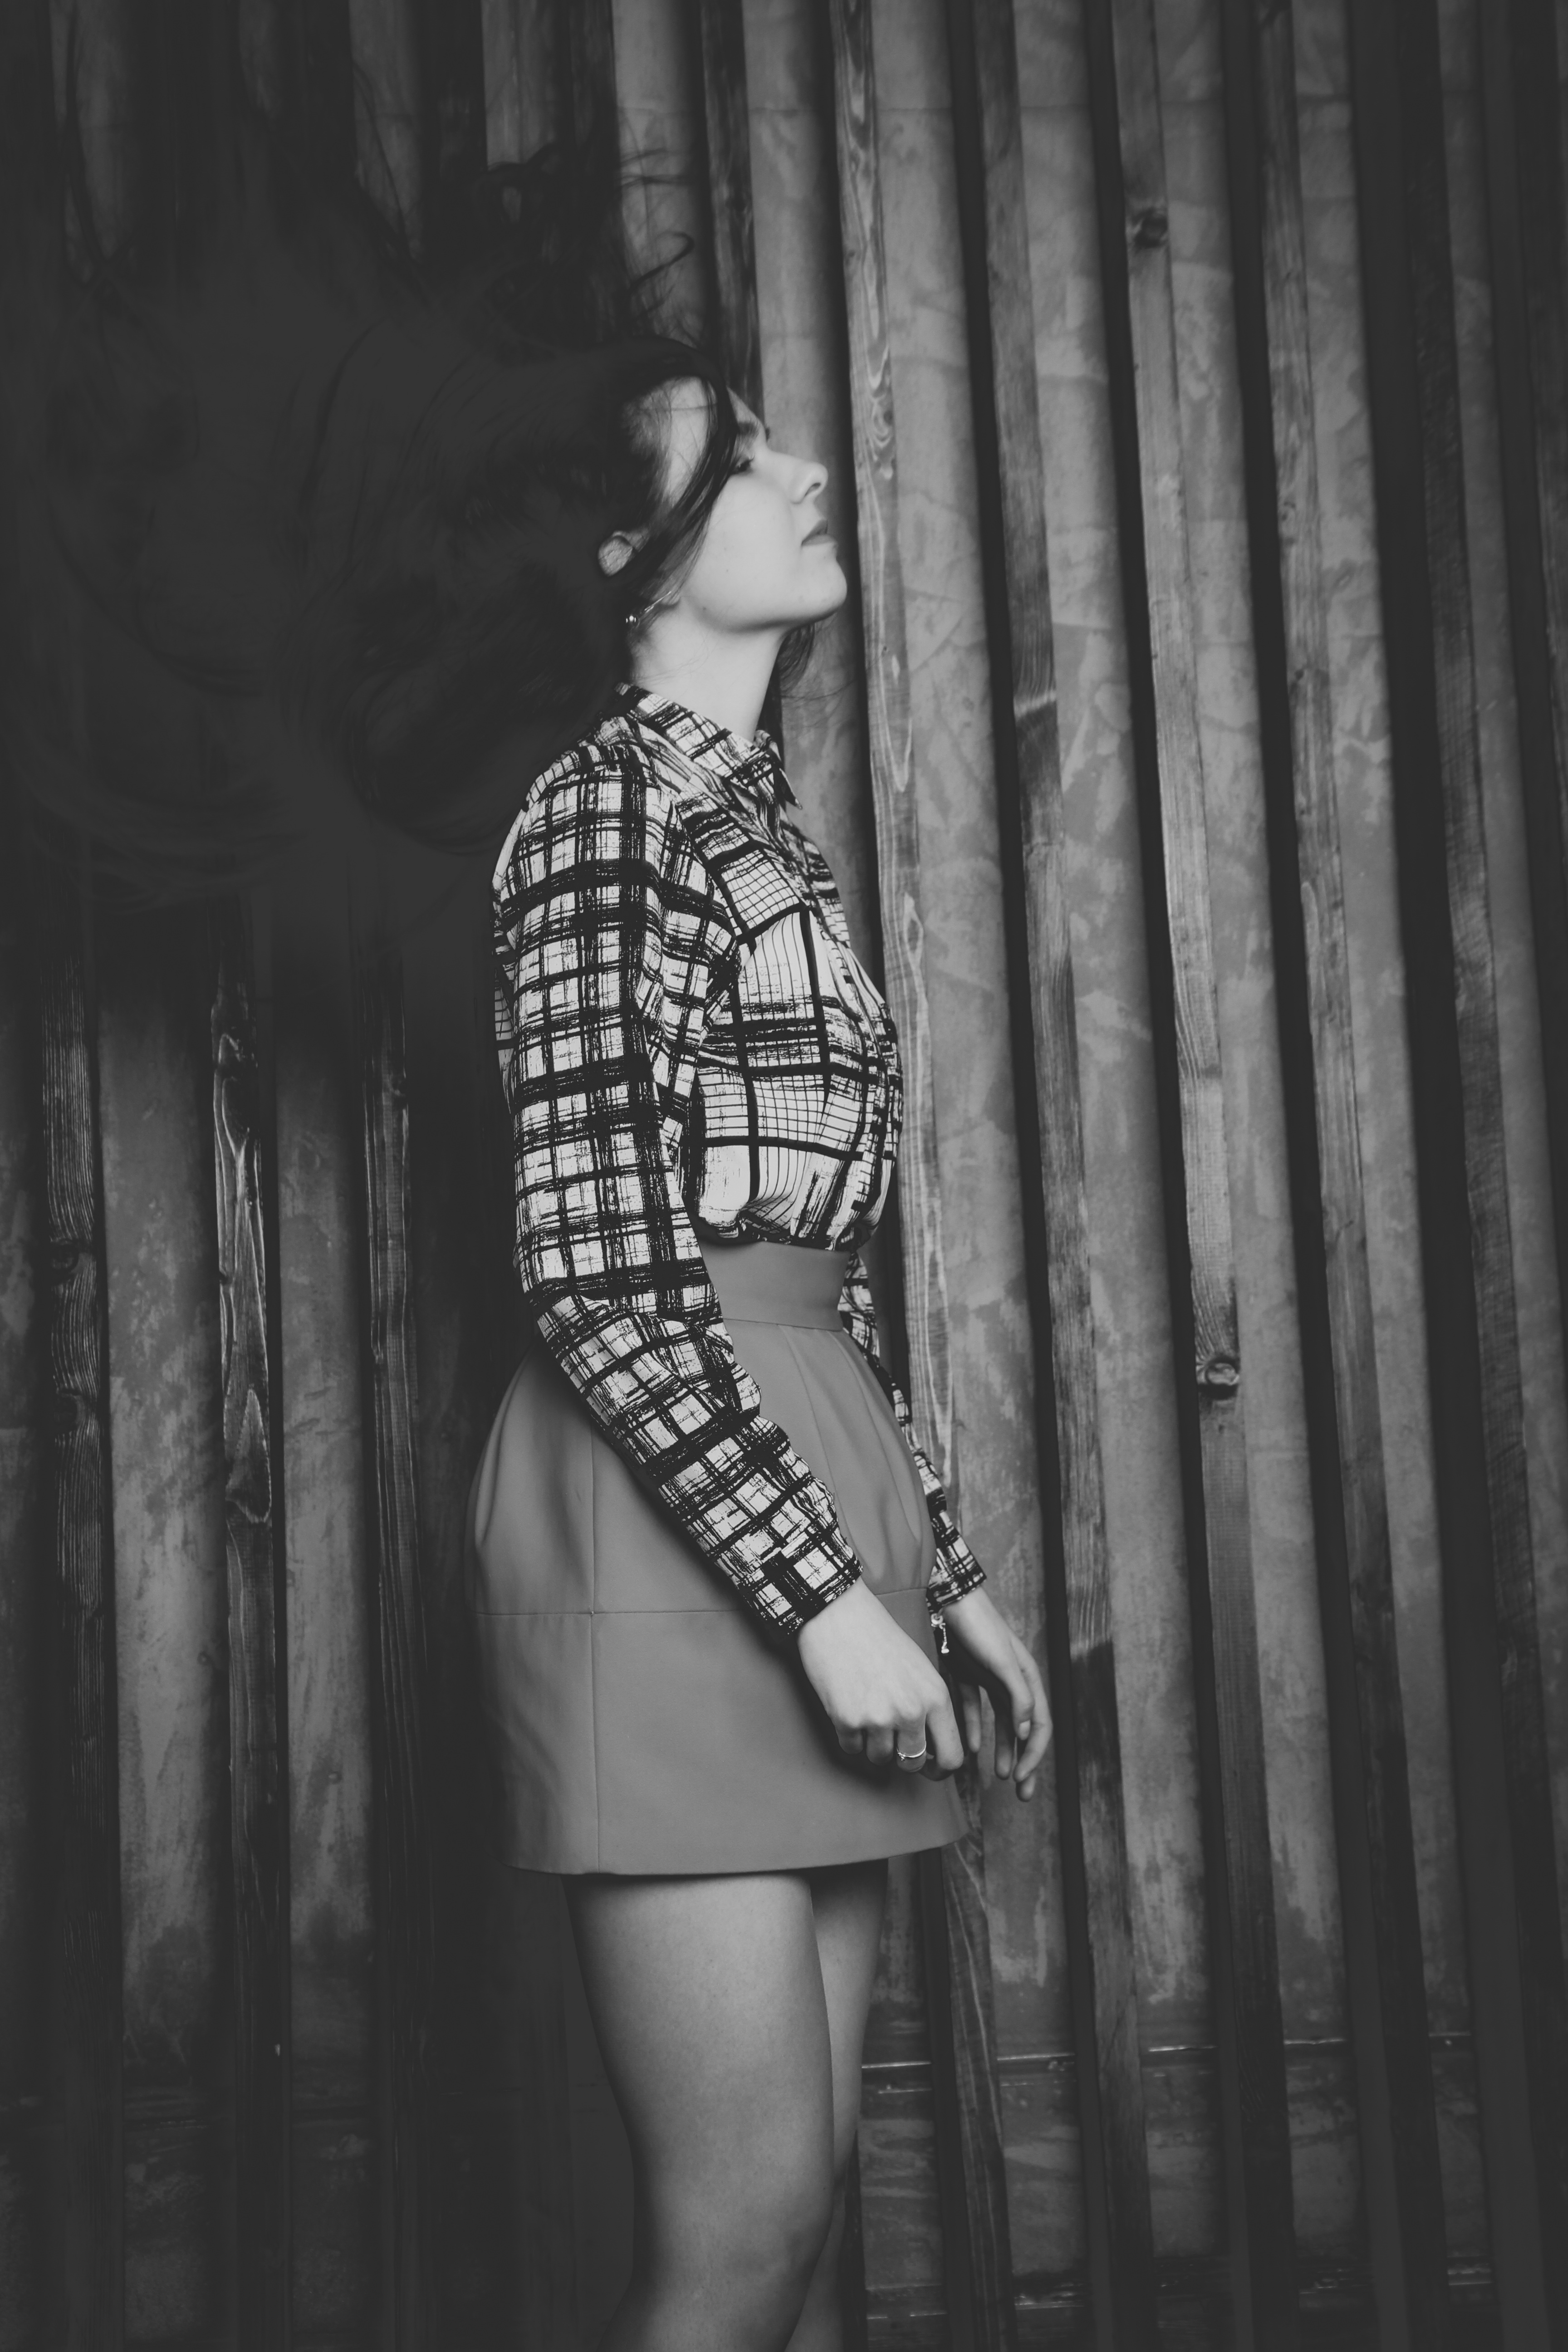
black and white, girl, hair, white, photography, female, portrait, model, darkness, fashion, black, monochrome, lady, hairstyle, long hair, dress, photograph, beauty, image, posture, photoshoot, dark background, photo shoot, monochrome photography, portrait photography, film noir, art model